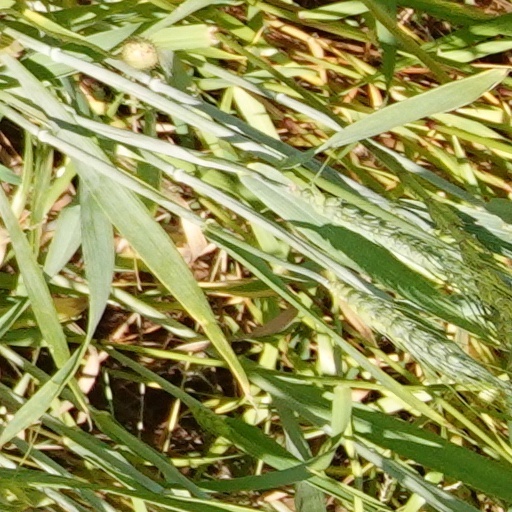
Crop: wheat